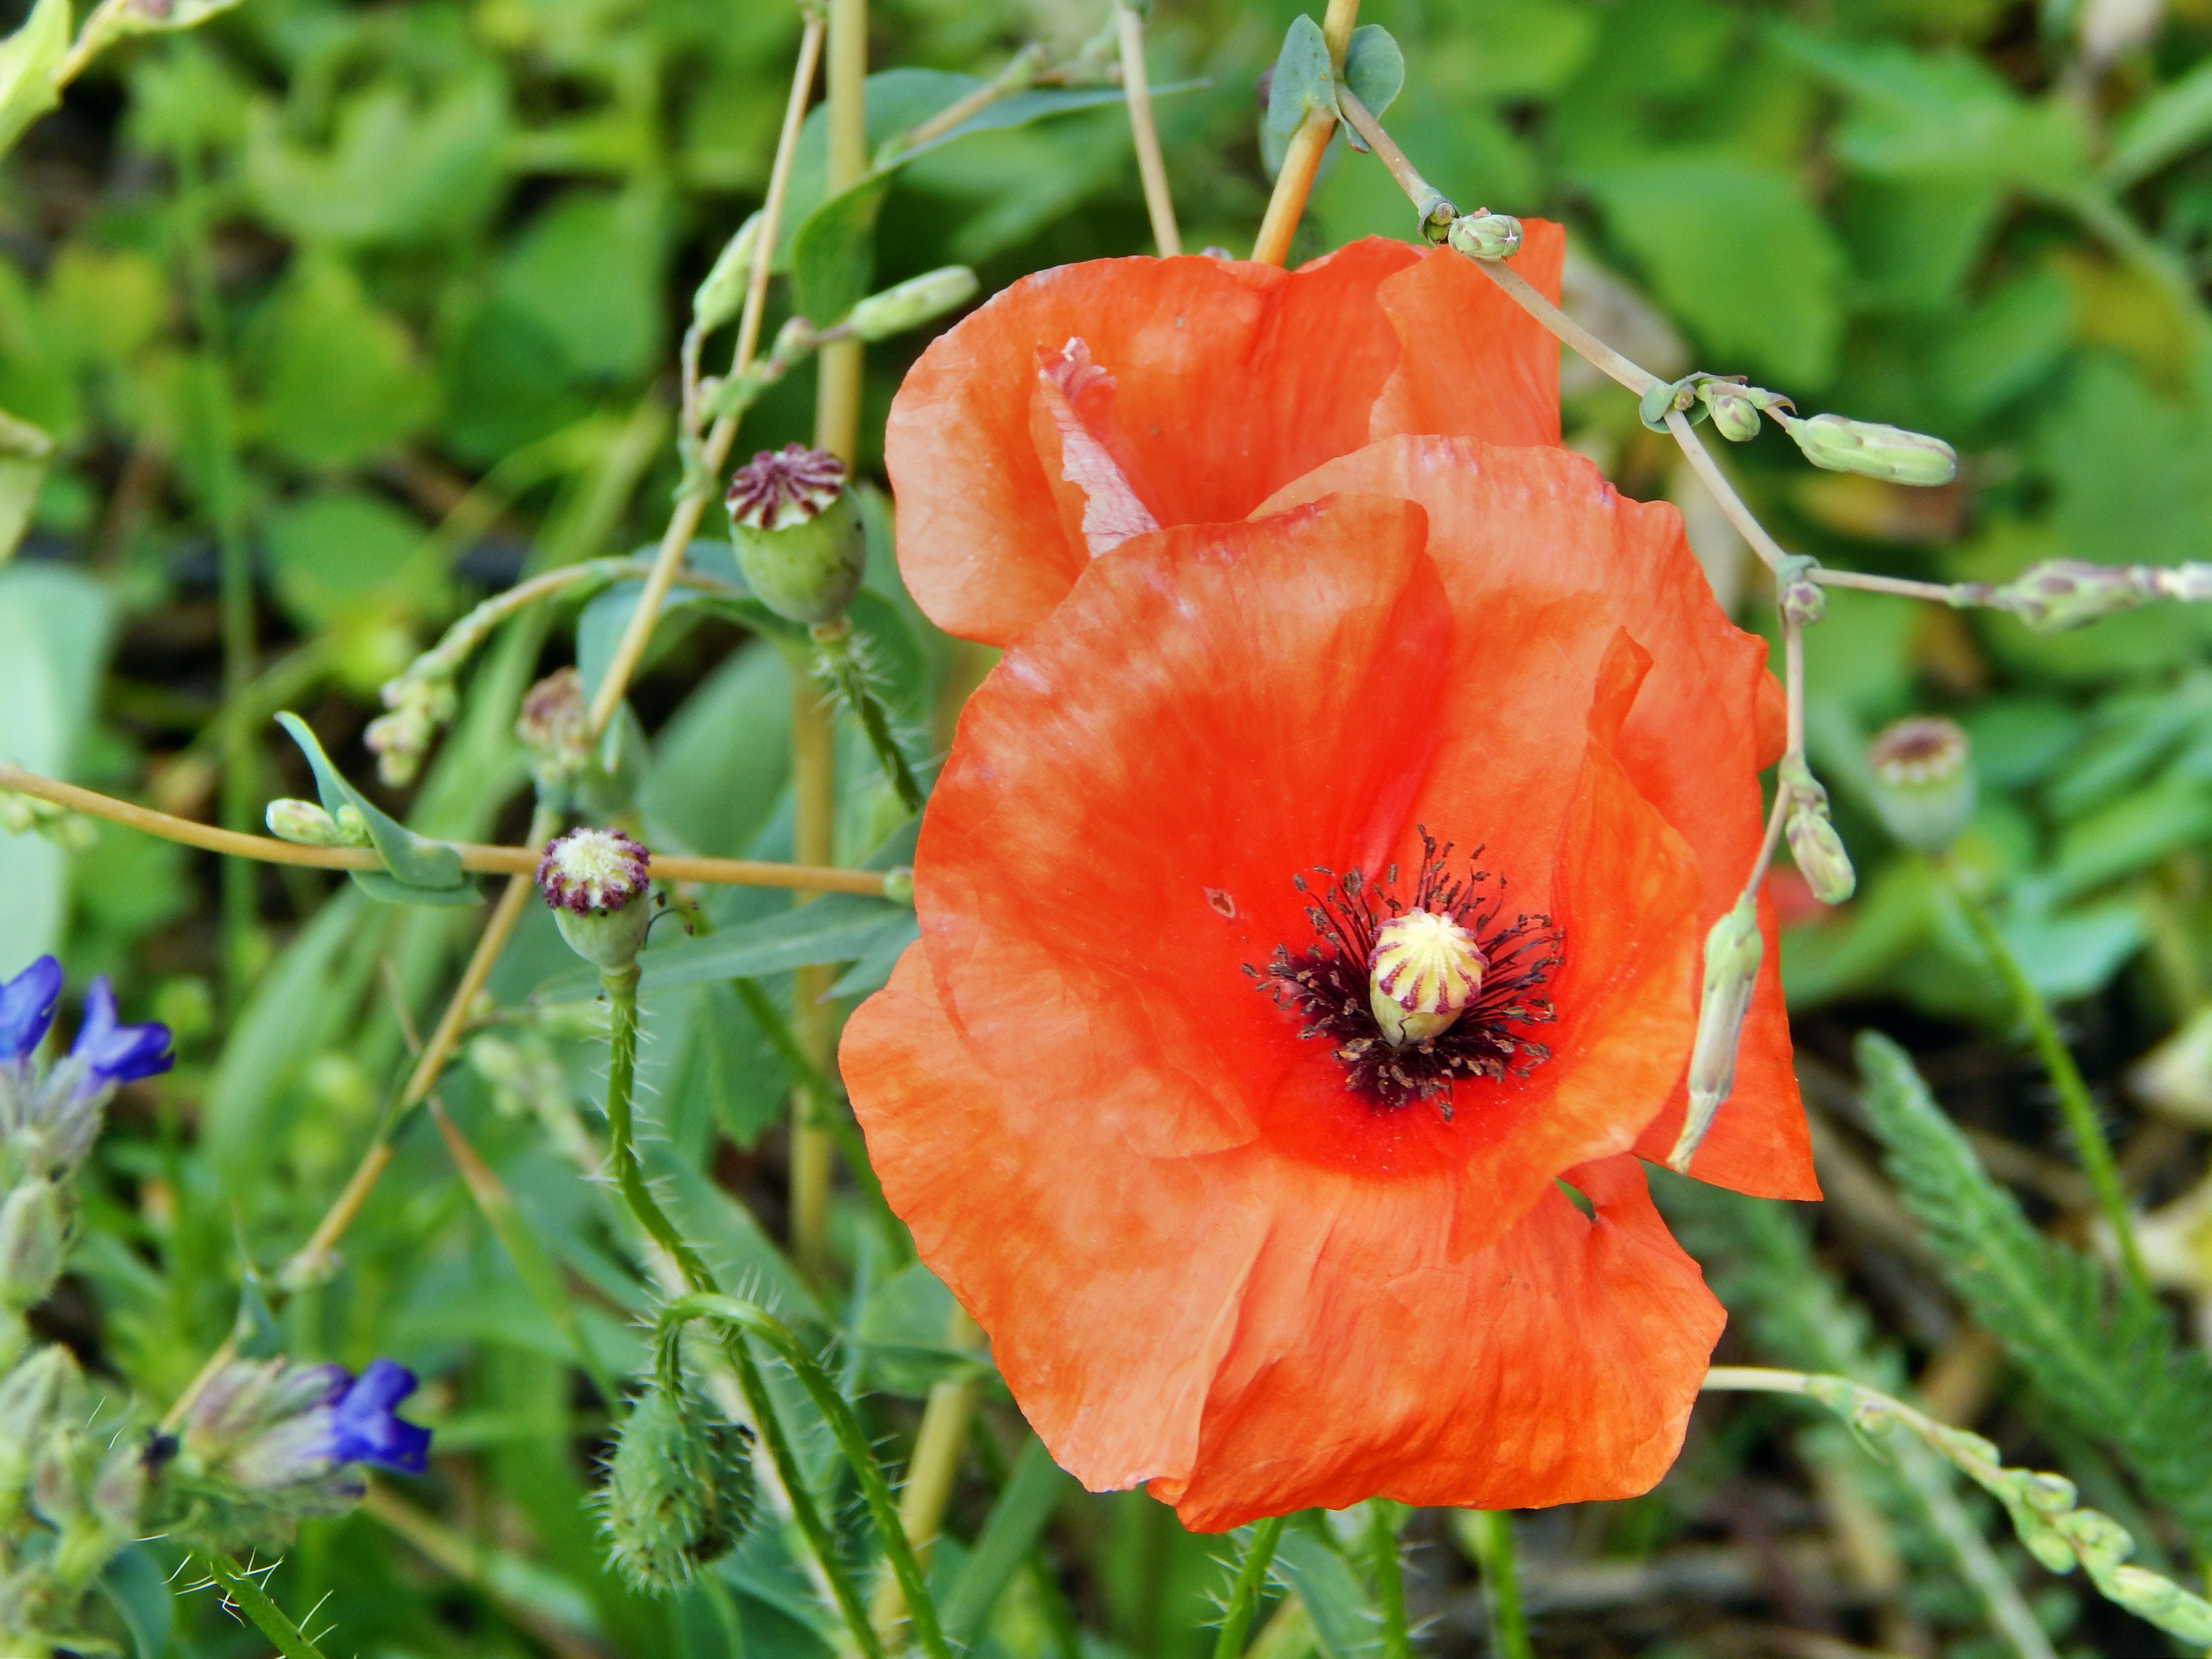
plant, flower, red, produce, botany, flora, wildflower, poppy, coquelicot, macro photography, flowering plant, land plant, poppy family